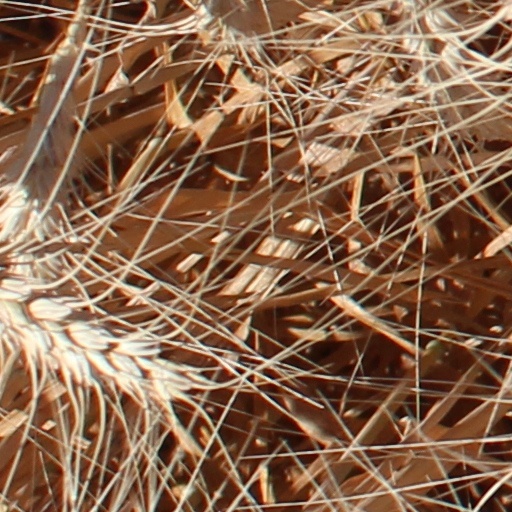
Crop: wheat